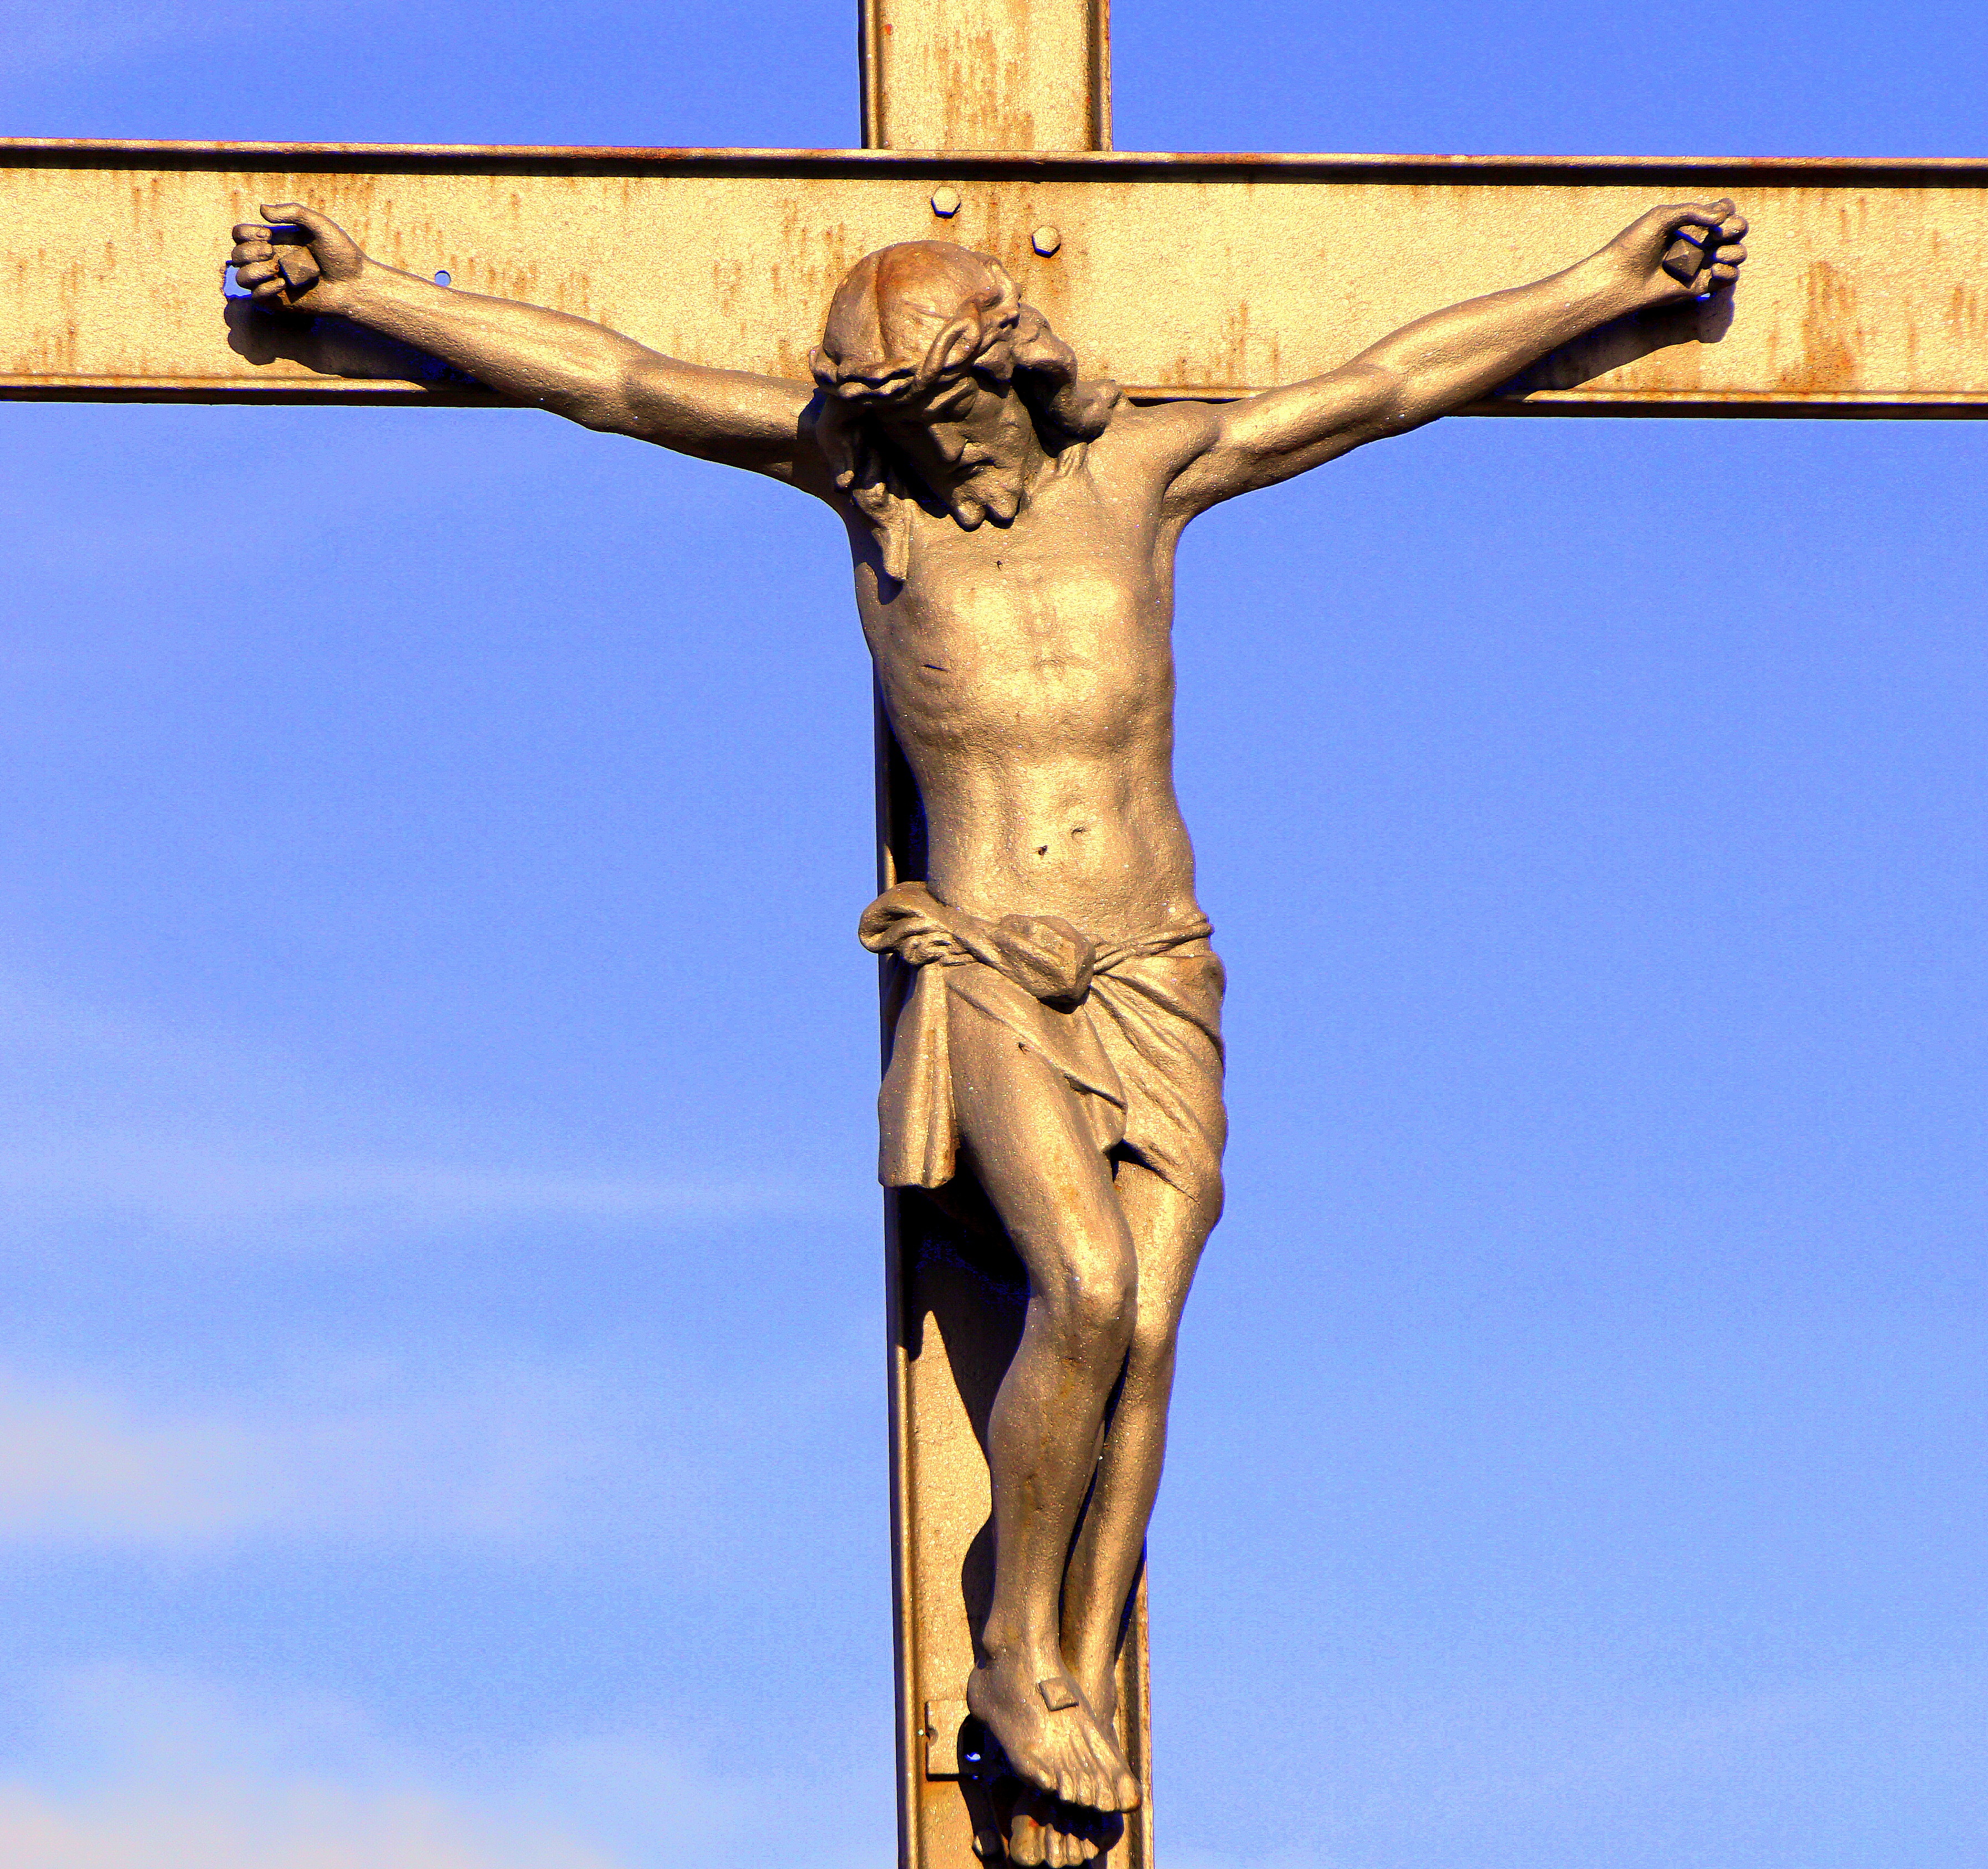
symbol, religion, cross, death, sculpture, christ, crucified, festival, passion, jesus, iron, image, easter, tradition, traditional, crucifix, catholics, religious item